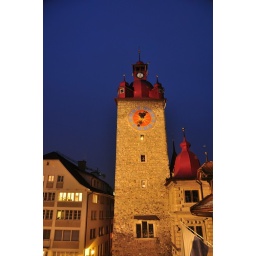
Clock tower outside my hotel window last evening. Kornmarkt Square in the old town of Luzern, Switzerland.